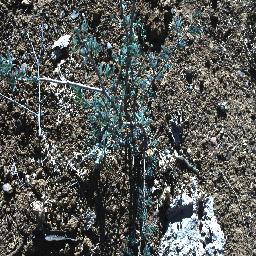
Label: negative